Edward Chandler (bishop)

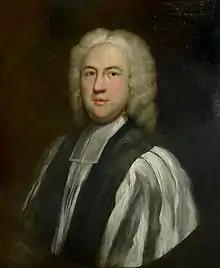

Edward Chandler (1666 – 20 July 1750) was the Bishop of Durham, and resided at Durham Castle.